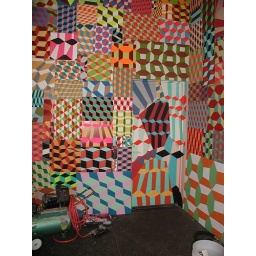
Preparations for Life on Mars, the 2008 Carnegie International: the door to the Docent's office transformed by Barry McGee